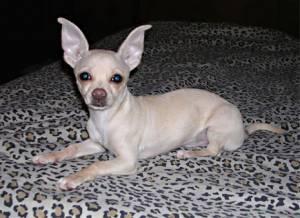
Breed: chihuahua